Kodiyil Oruvan

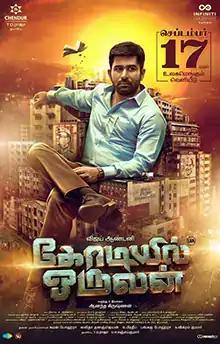
Poster

Kodiyil Oruvan is a 2021 Indian Tamil-language political action drama film written and directed by Ananda Krishnan, and produced by Infiniti Film Ventures and Chendur Film International. It stars Vijay Antony and Aathmika. Vijay Antony also edited the film while the music is composed by Nivas K. Prasanna.